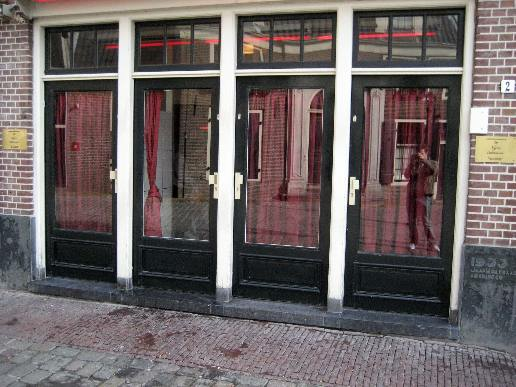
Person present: No